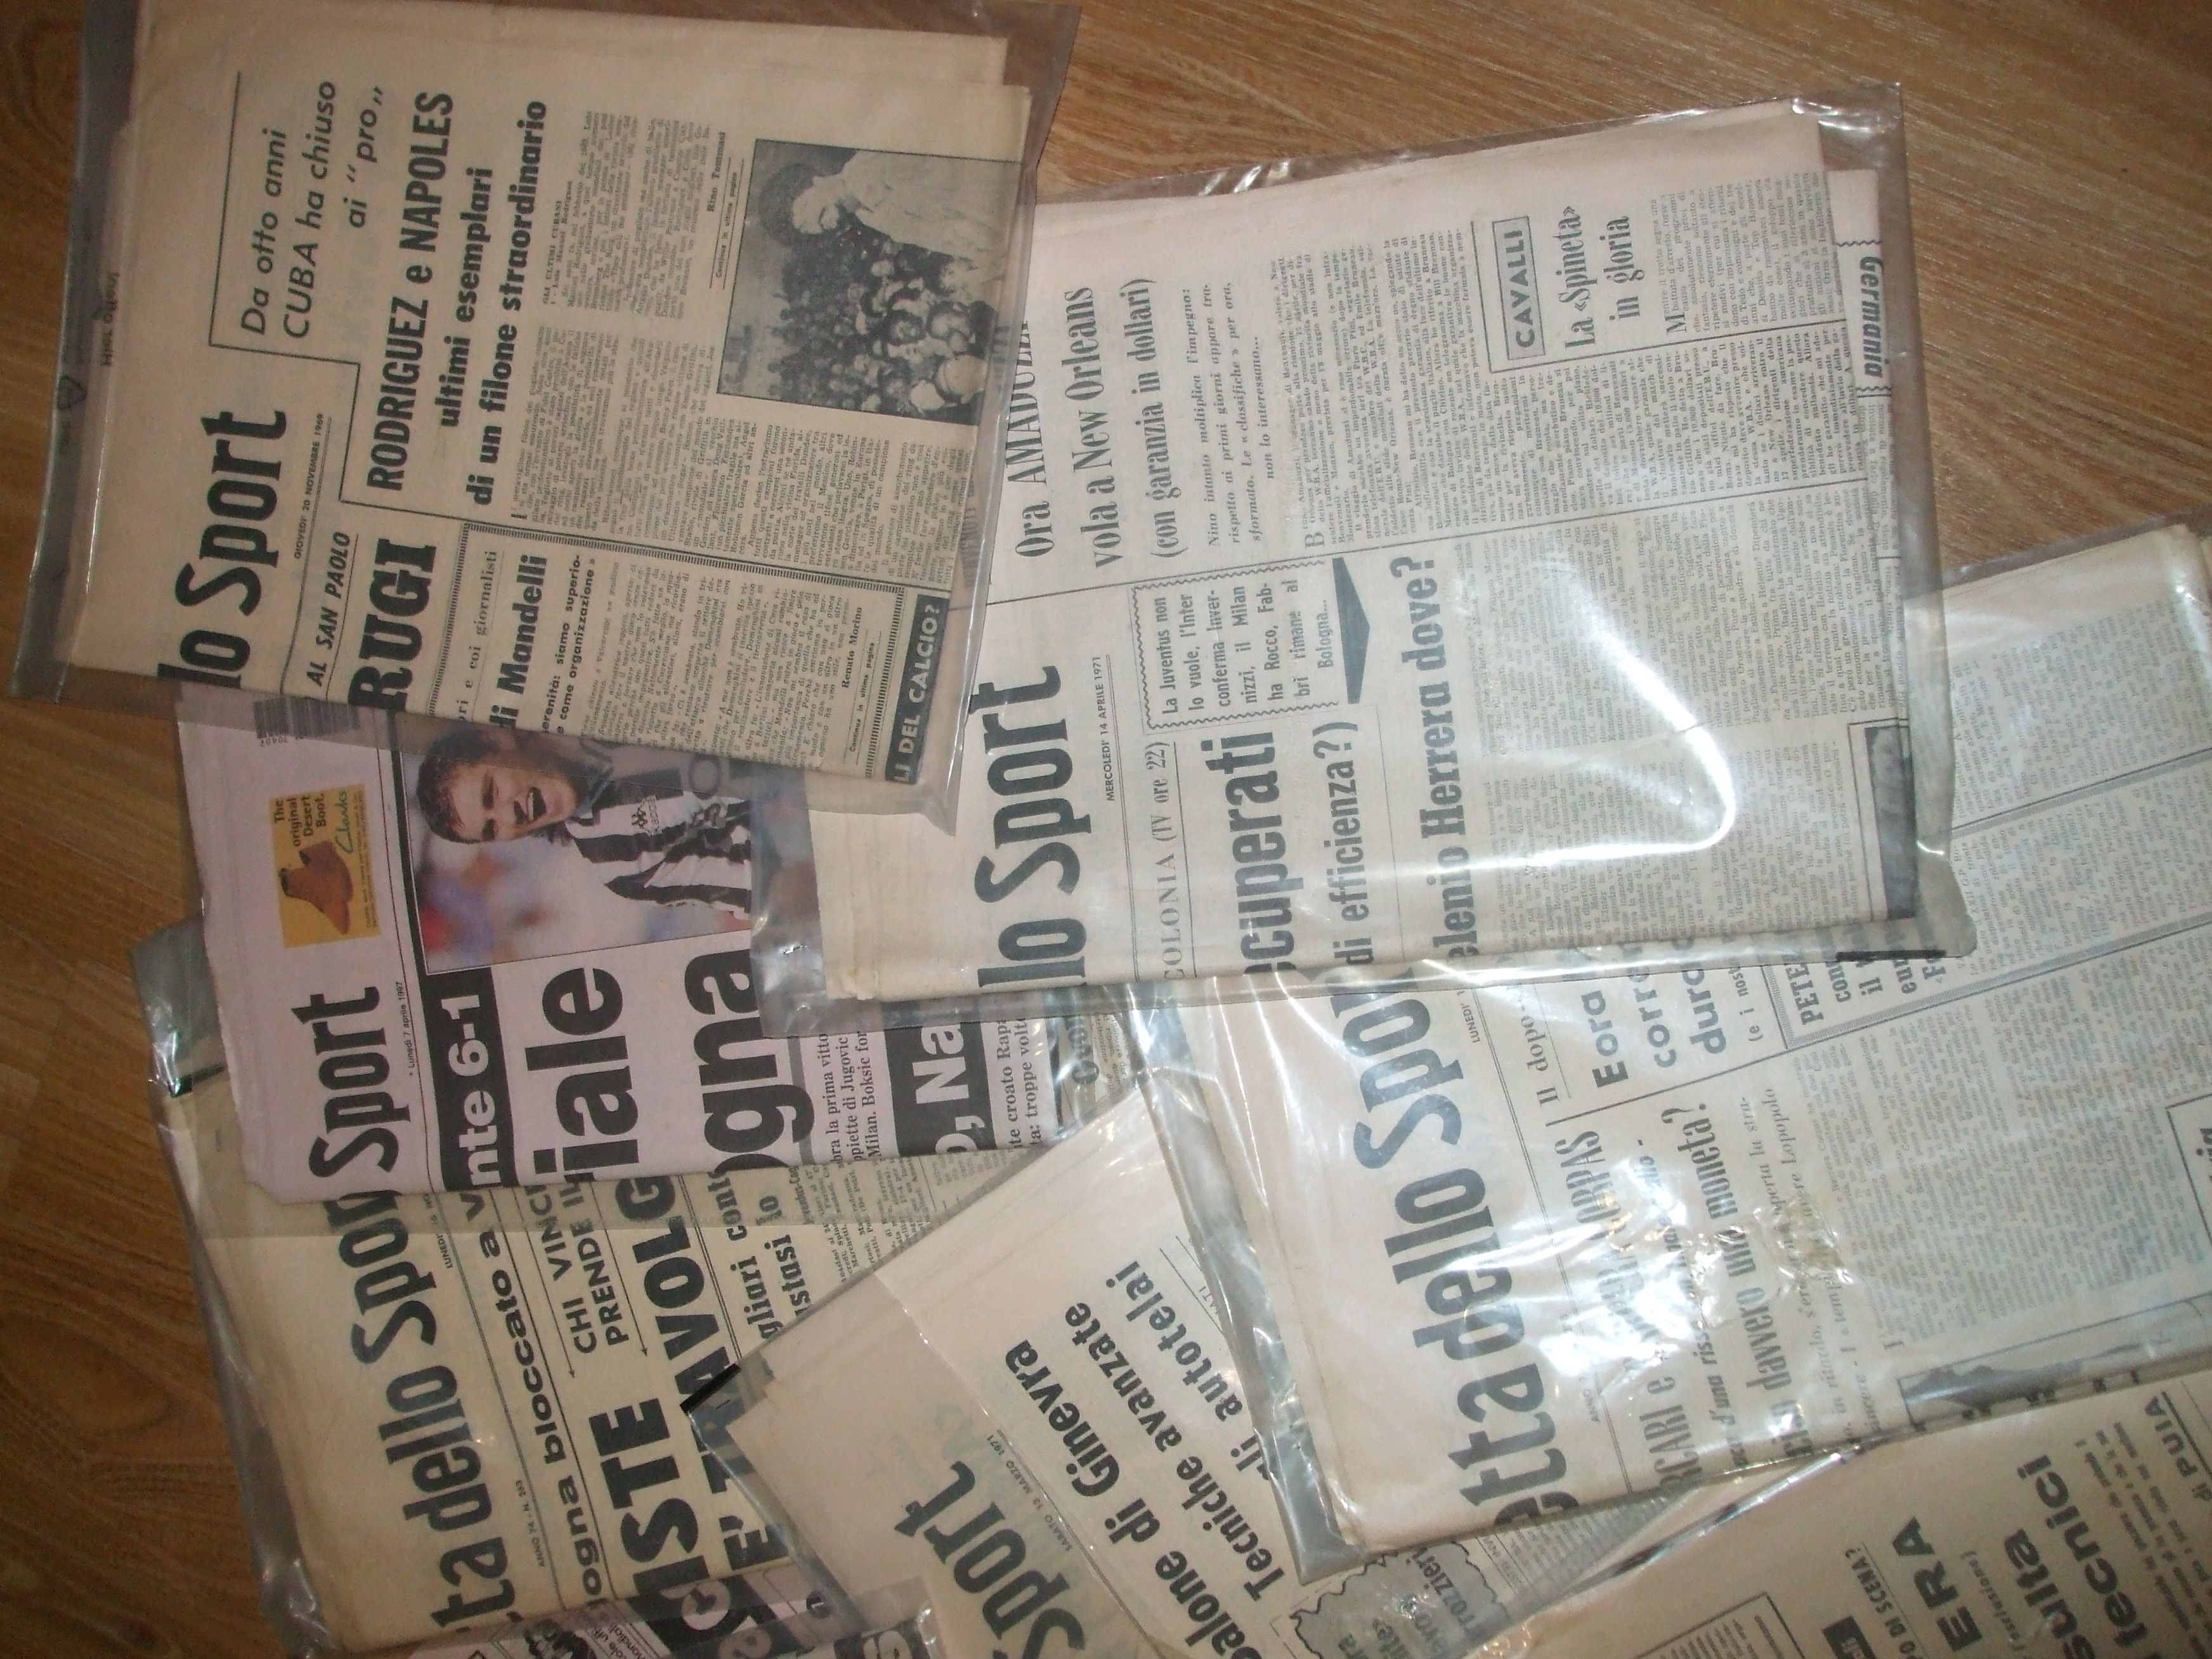
Waste category: paper